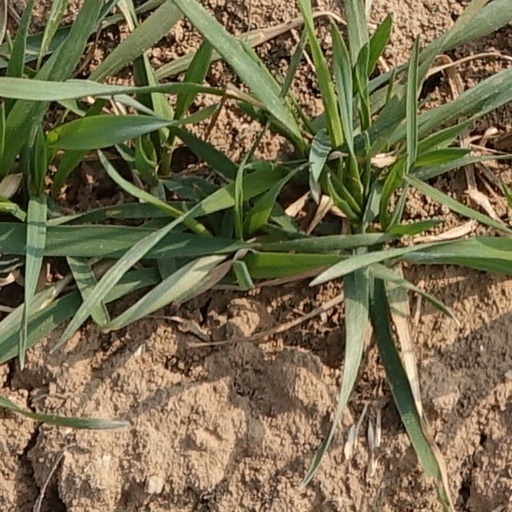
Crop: wheat